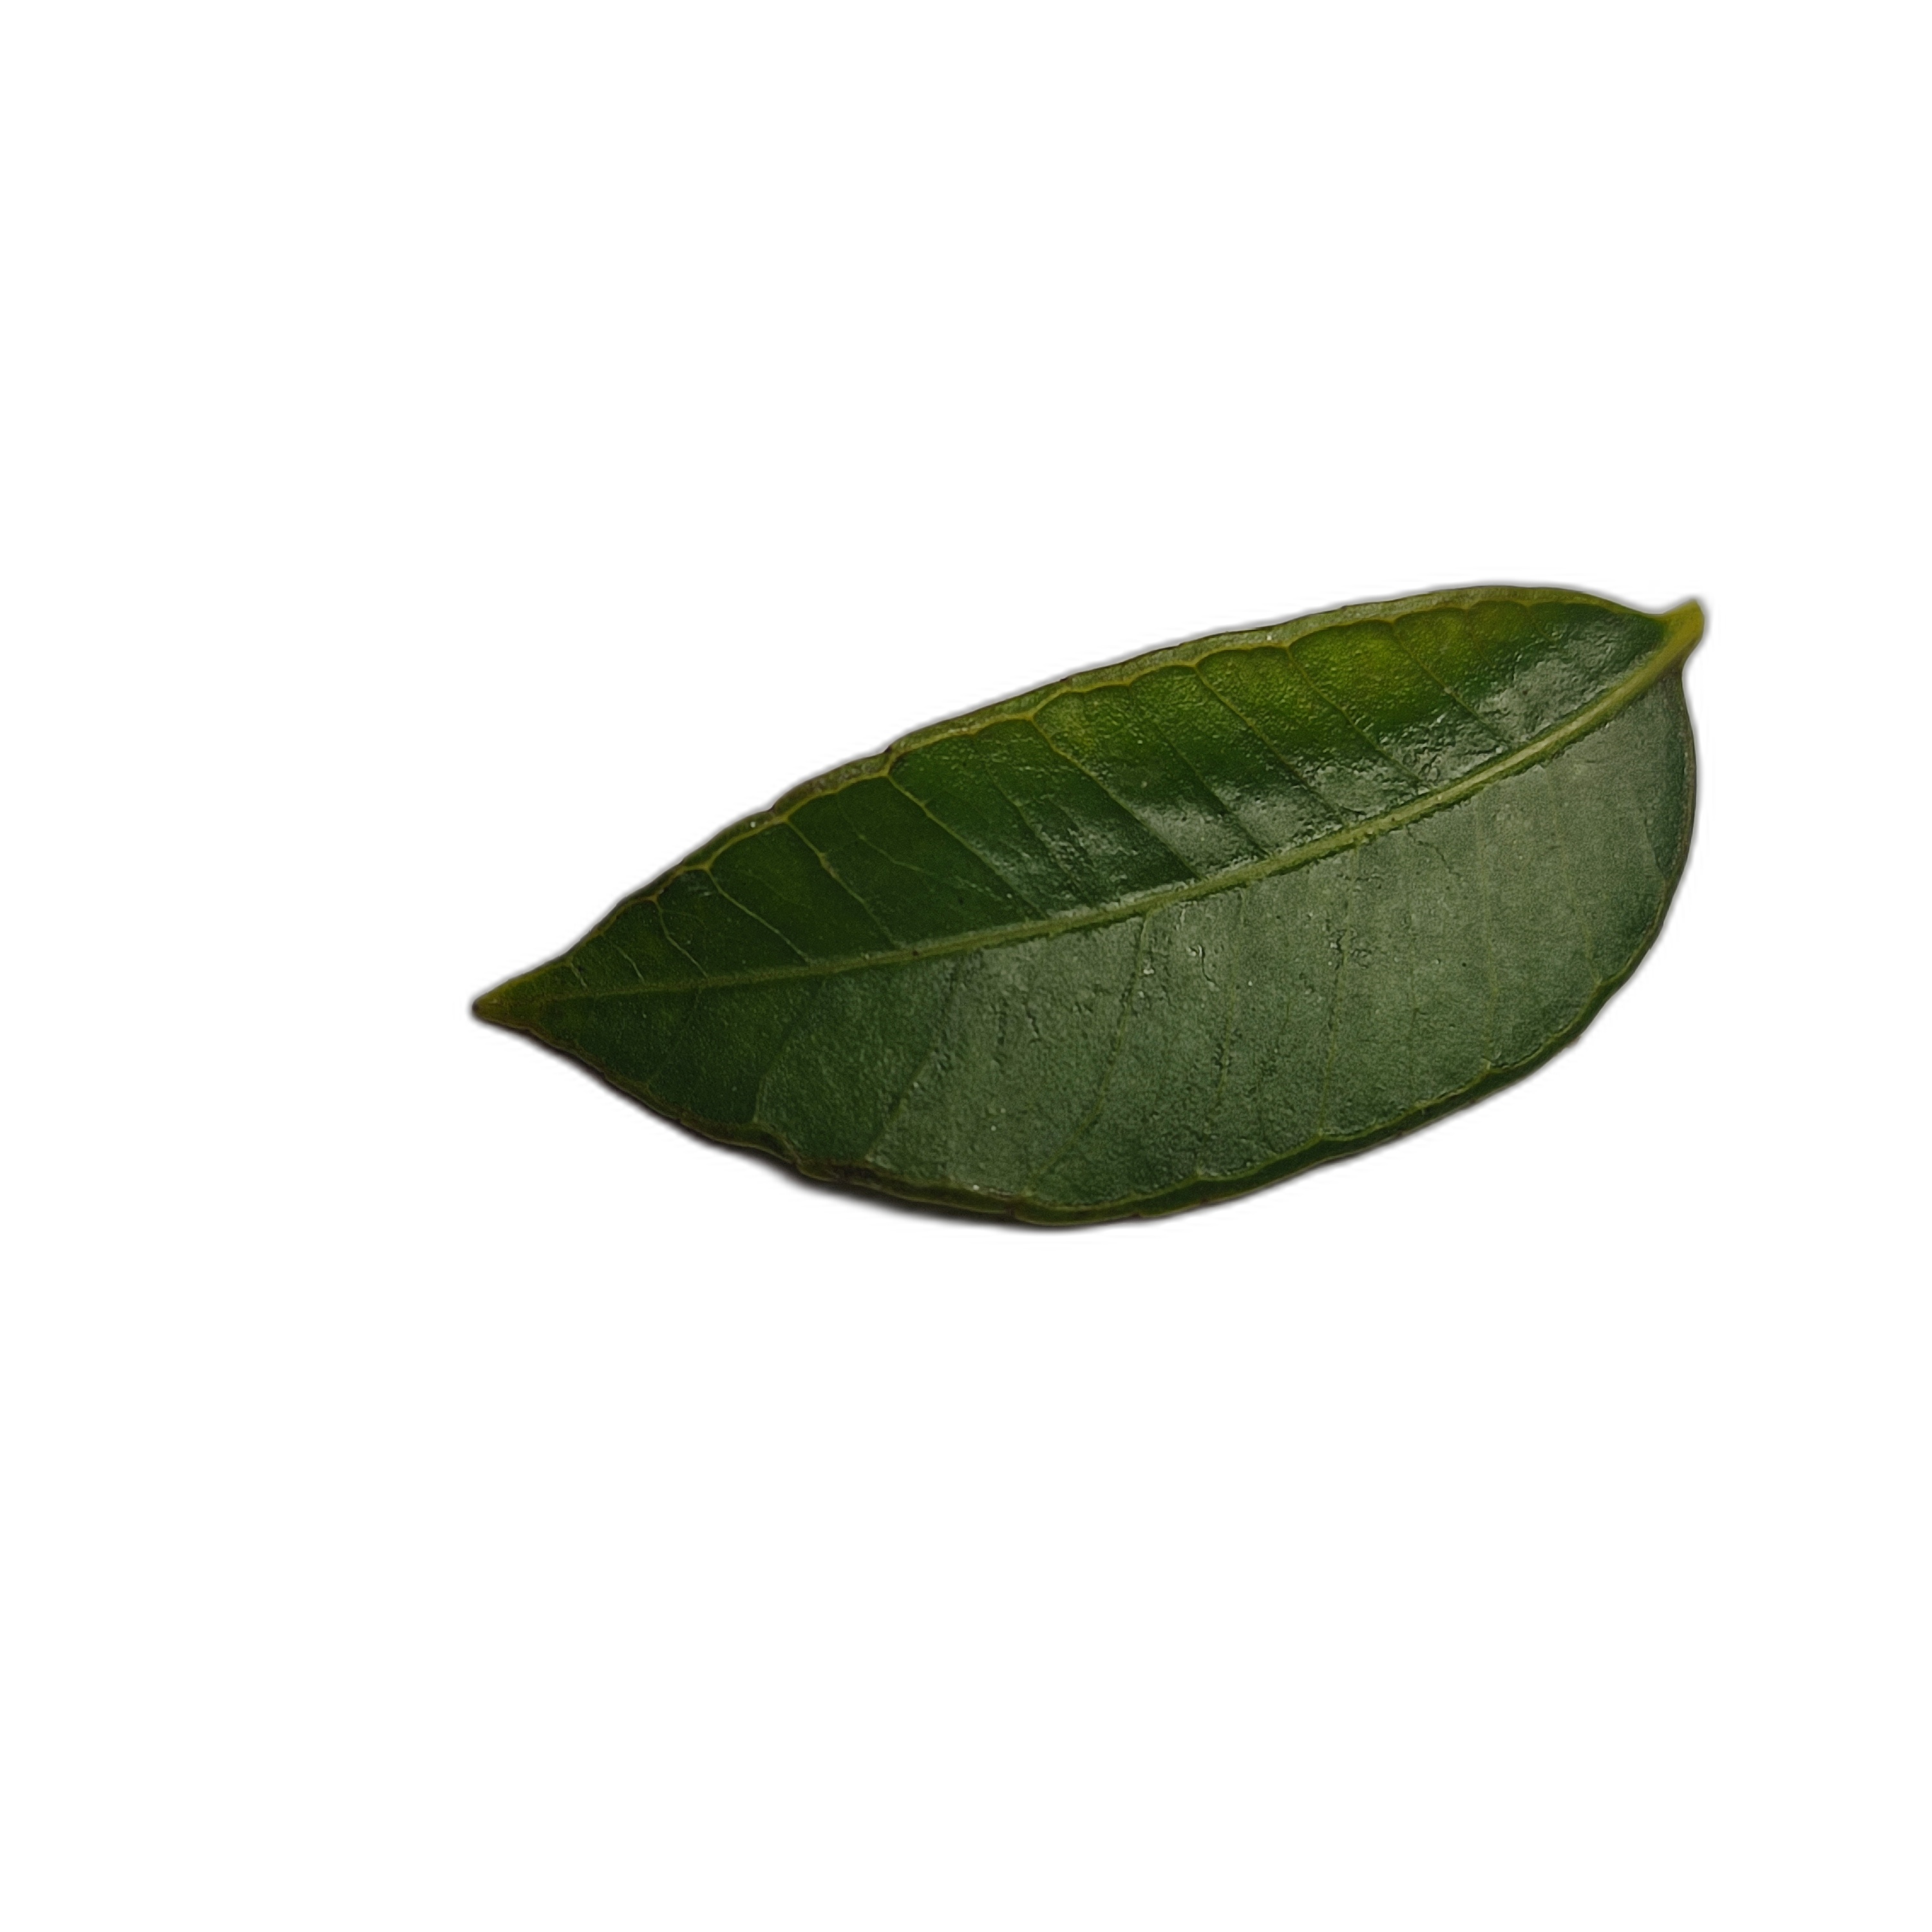
Label: healthy